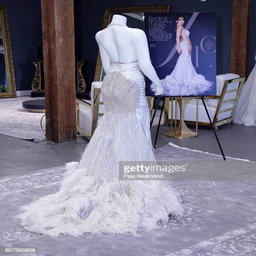
a dress worn by entertainer on display at person